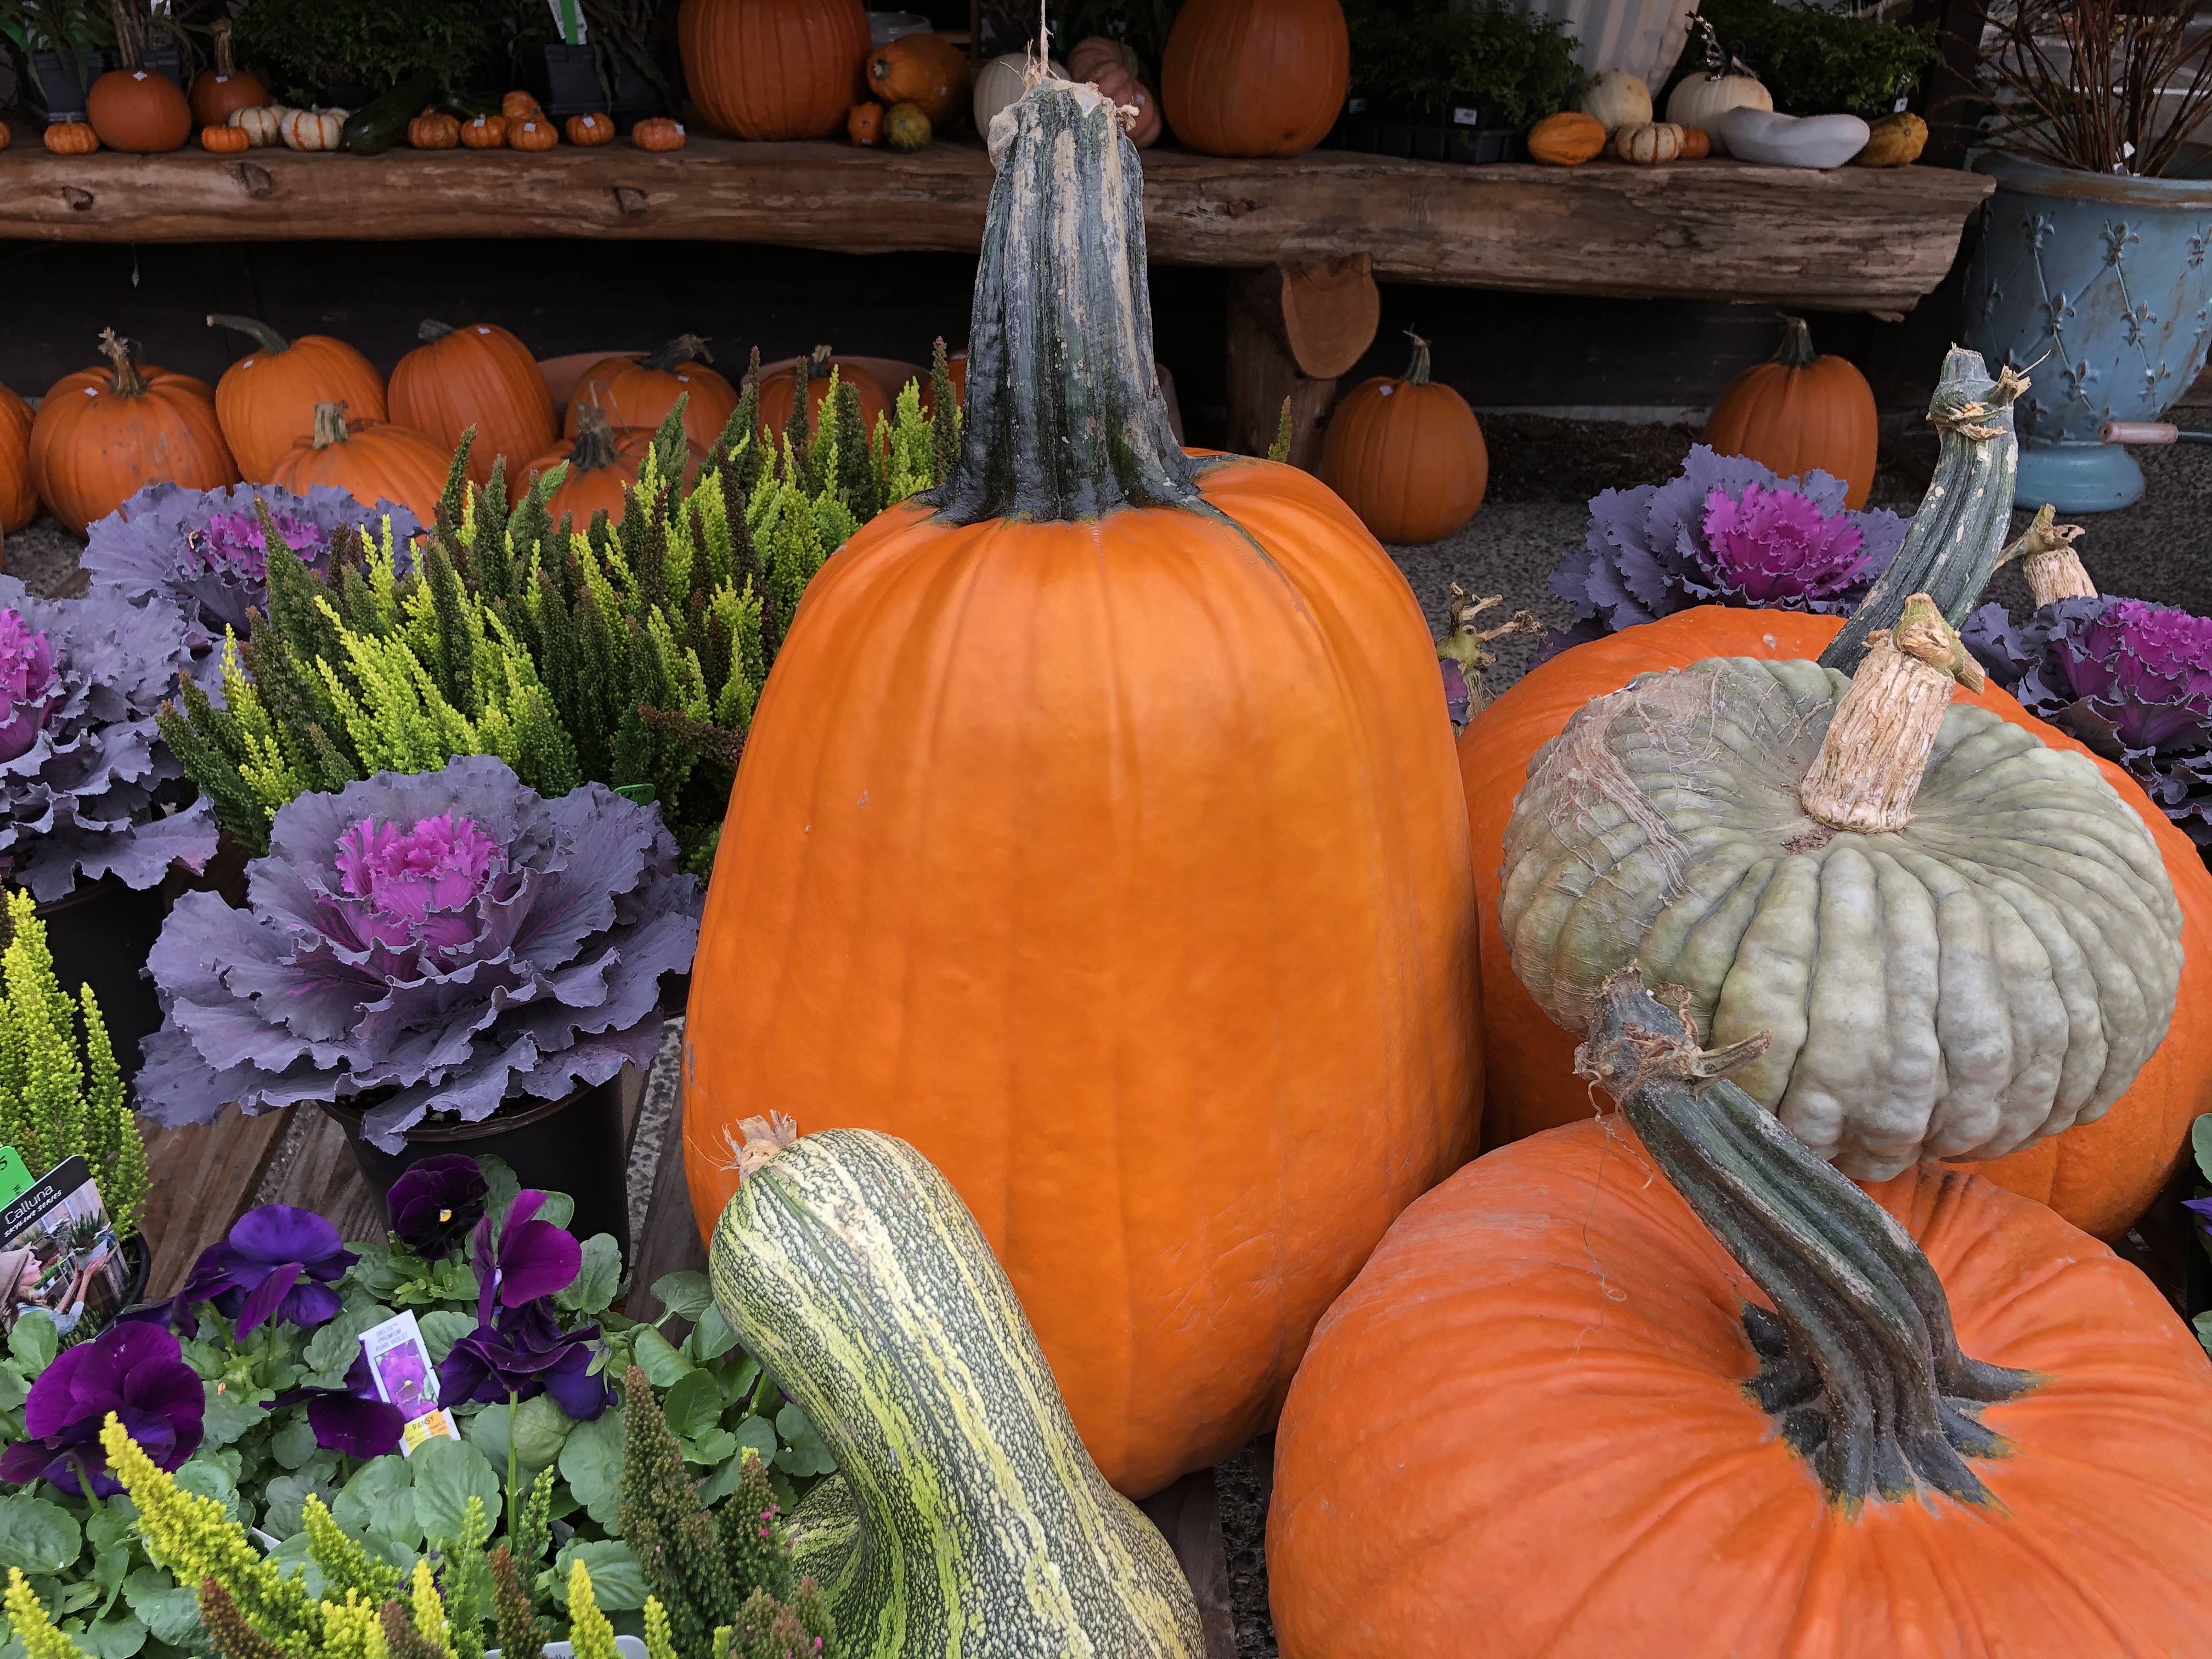
pumpkin, natural foods, cucurbita, winter squash, calabaza, local food, vegetable, gourd, cucumber, and melon family, whole food, plant, squash, fruit, food, superfood, acorn squash, vegan nutrition, produce, vegetarian food, calabash, still life photography, still life